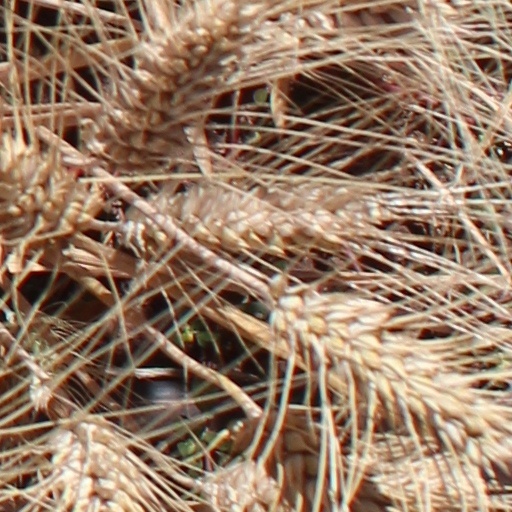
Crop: wheat